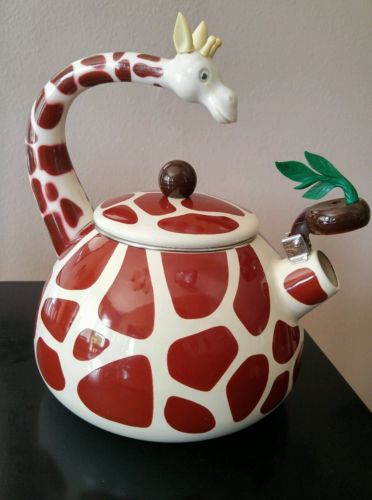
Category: kettle